Cesla Amarelle

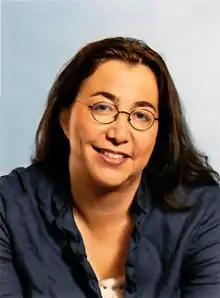
Amarelle in 2011

Cesla Virginia Amarelle (born 14 September 1973, Montevideo) is an Uruguayan-Swiss jurist and politician. She is a member of the Social Democratic Party of Switzerland and a professor of law at University of Neuchâtel.